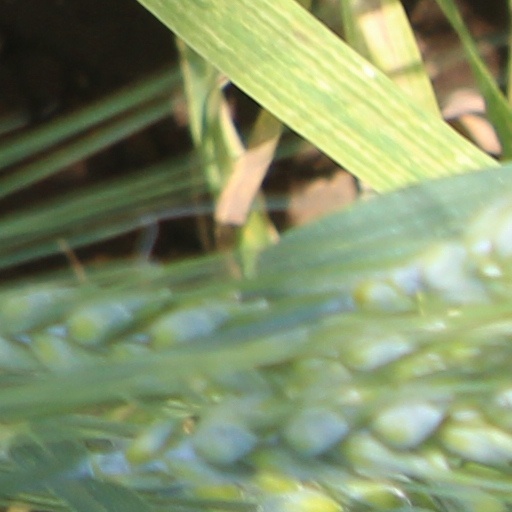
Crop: wheat